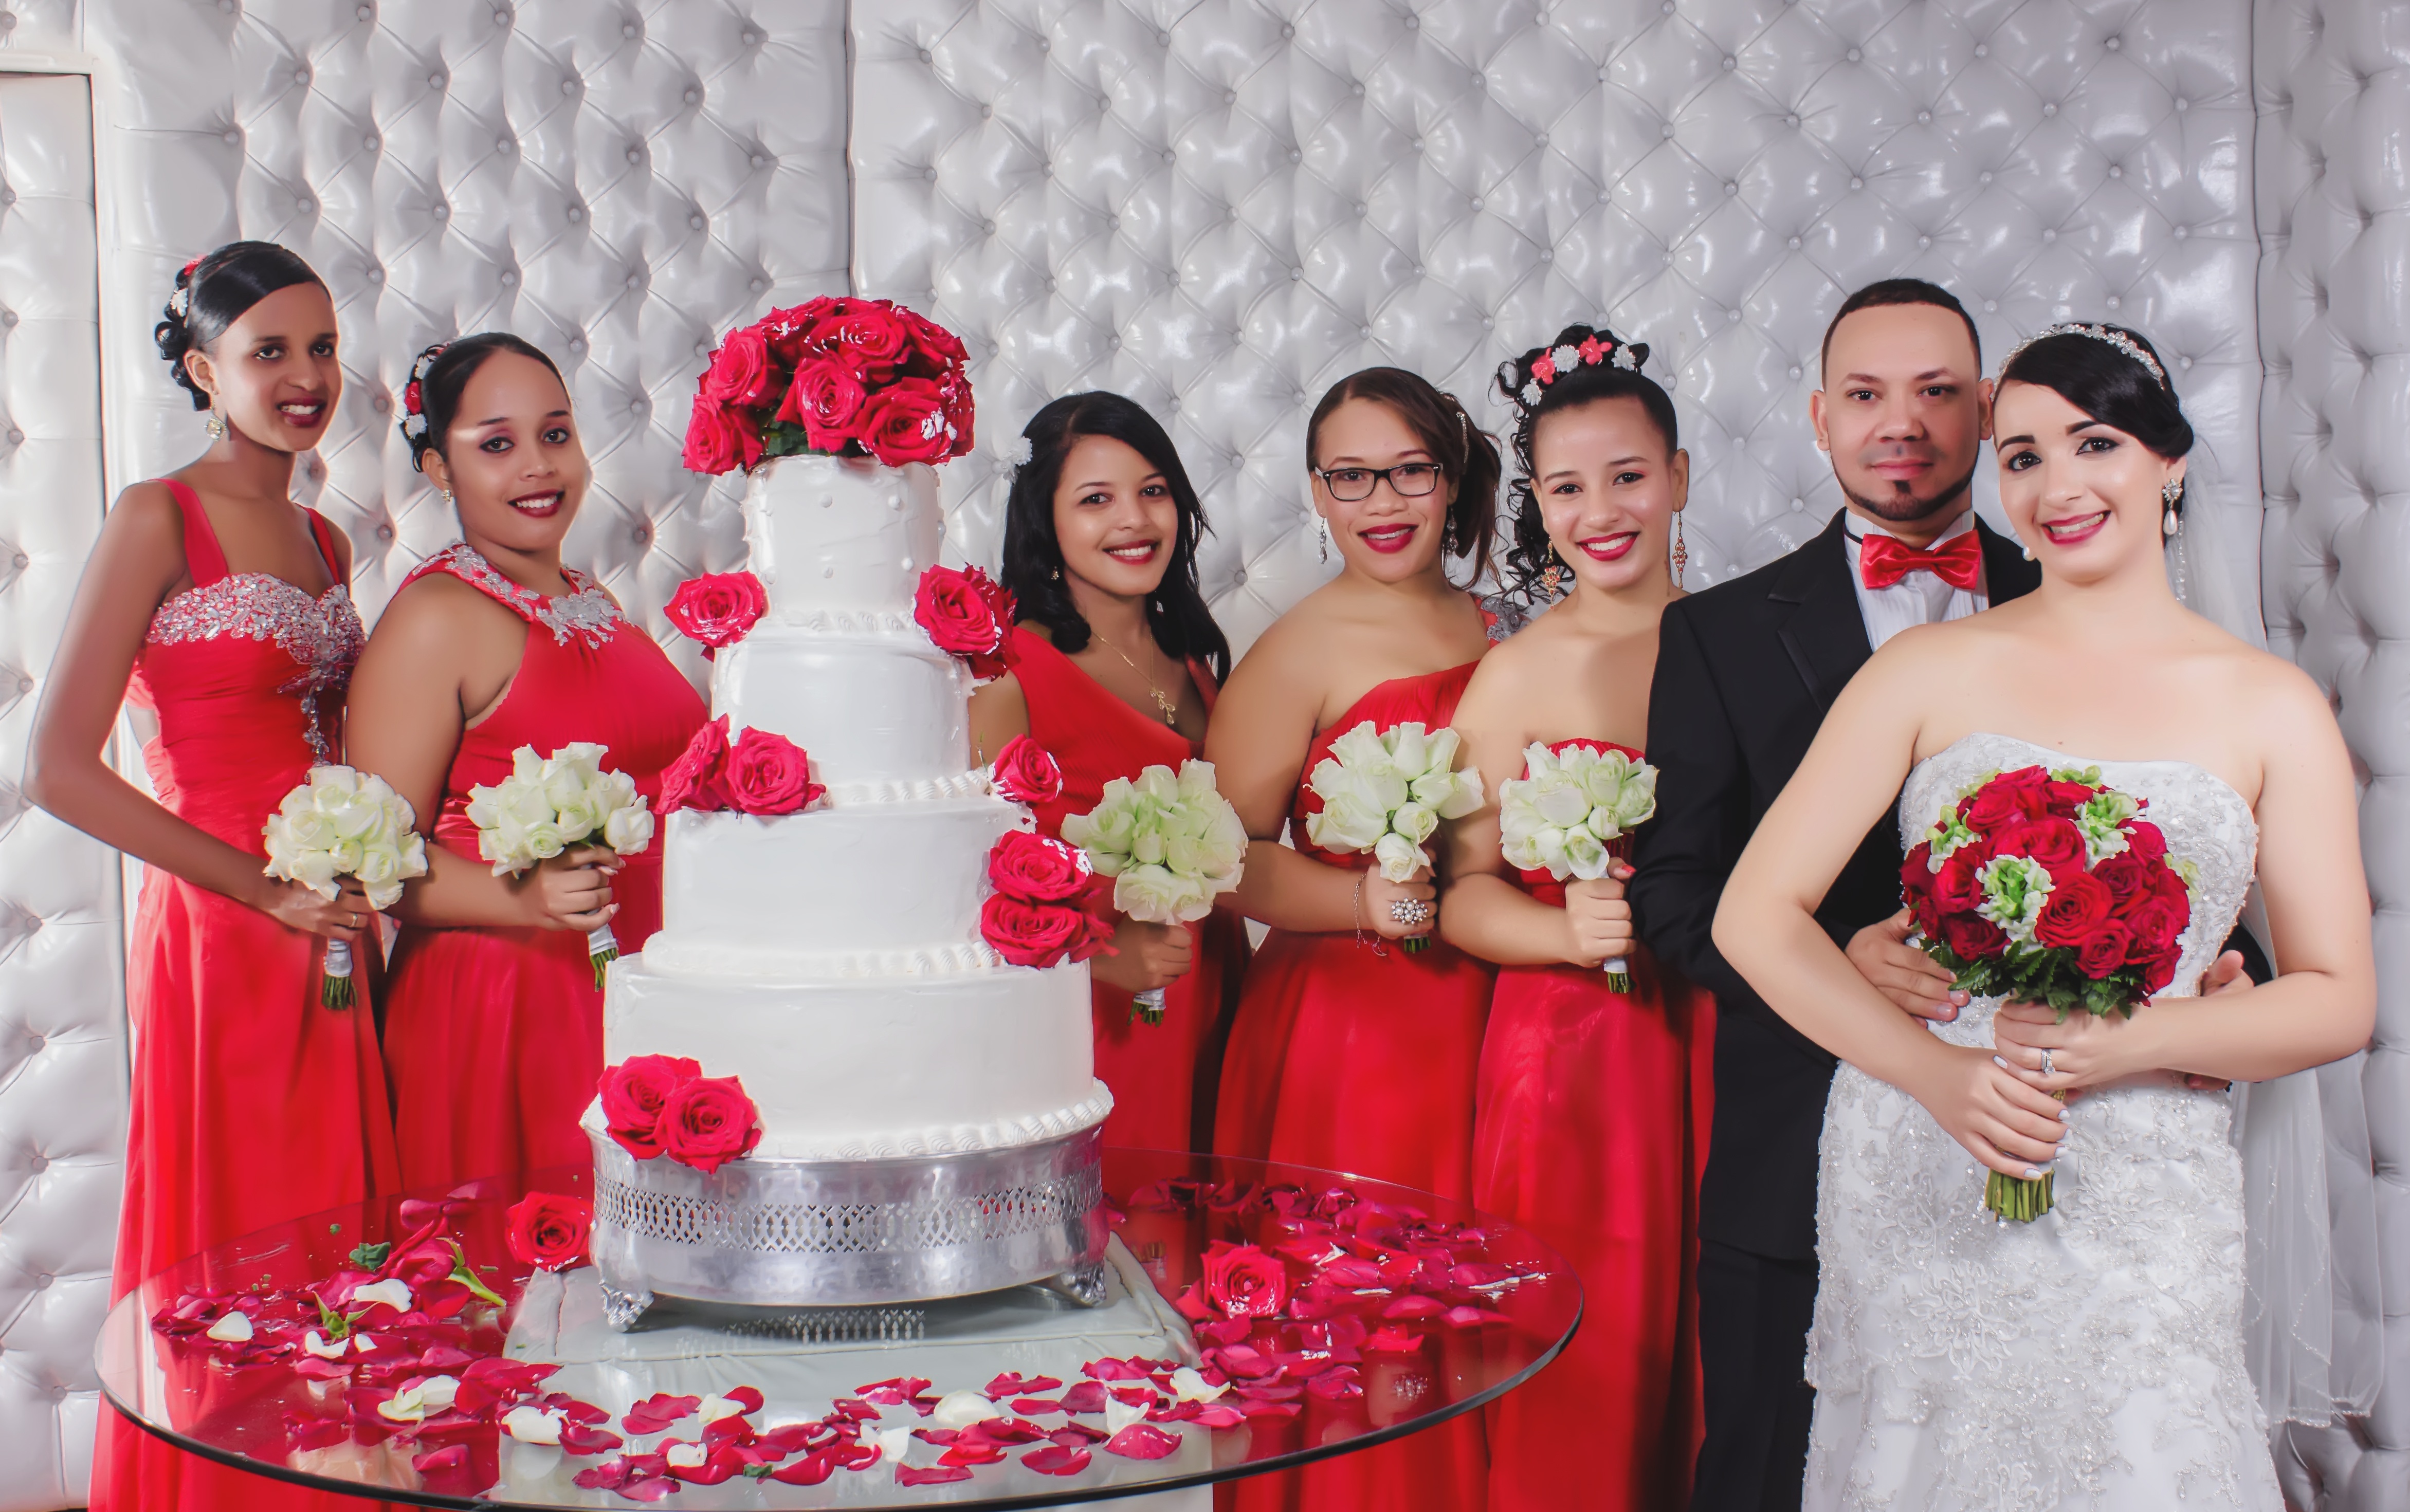
forest, woman, white, love, red, kiss, couple, romance, romantic, church, wedding, wedding dress, bride, married, marriage, smile, flowers, boyfriend, ceremony, bank, happy, happiness, women, beautiful, floristry, gown, complicity, veil, bridesmaid, marry, grooms, happy couple, quinceanera, newlyweds, nuptials, newly married, wedding reception, dress whire